José María Córdova Military School

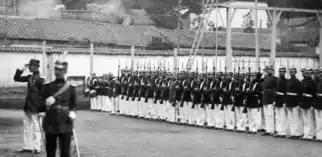
Colombian Cadets in 1910, the Prussian influence that was brought by the Chilean military mission can be noticed

Only in the 20th century would the plans for a military academy be fulfilled, thanks to a Chilean military mission sent in the 1900s to train the army.